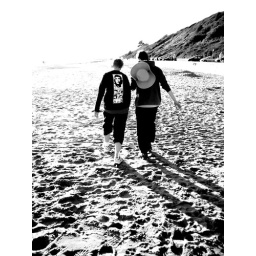
sand in bare feet